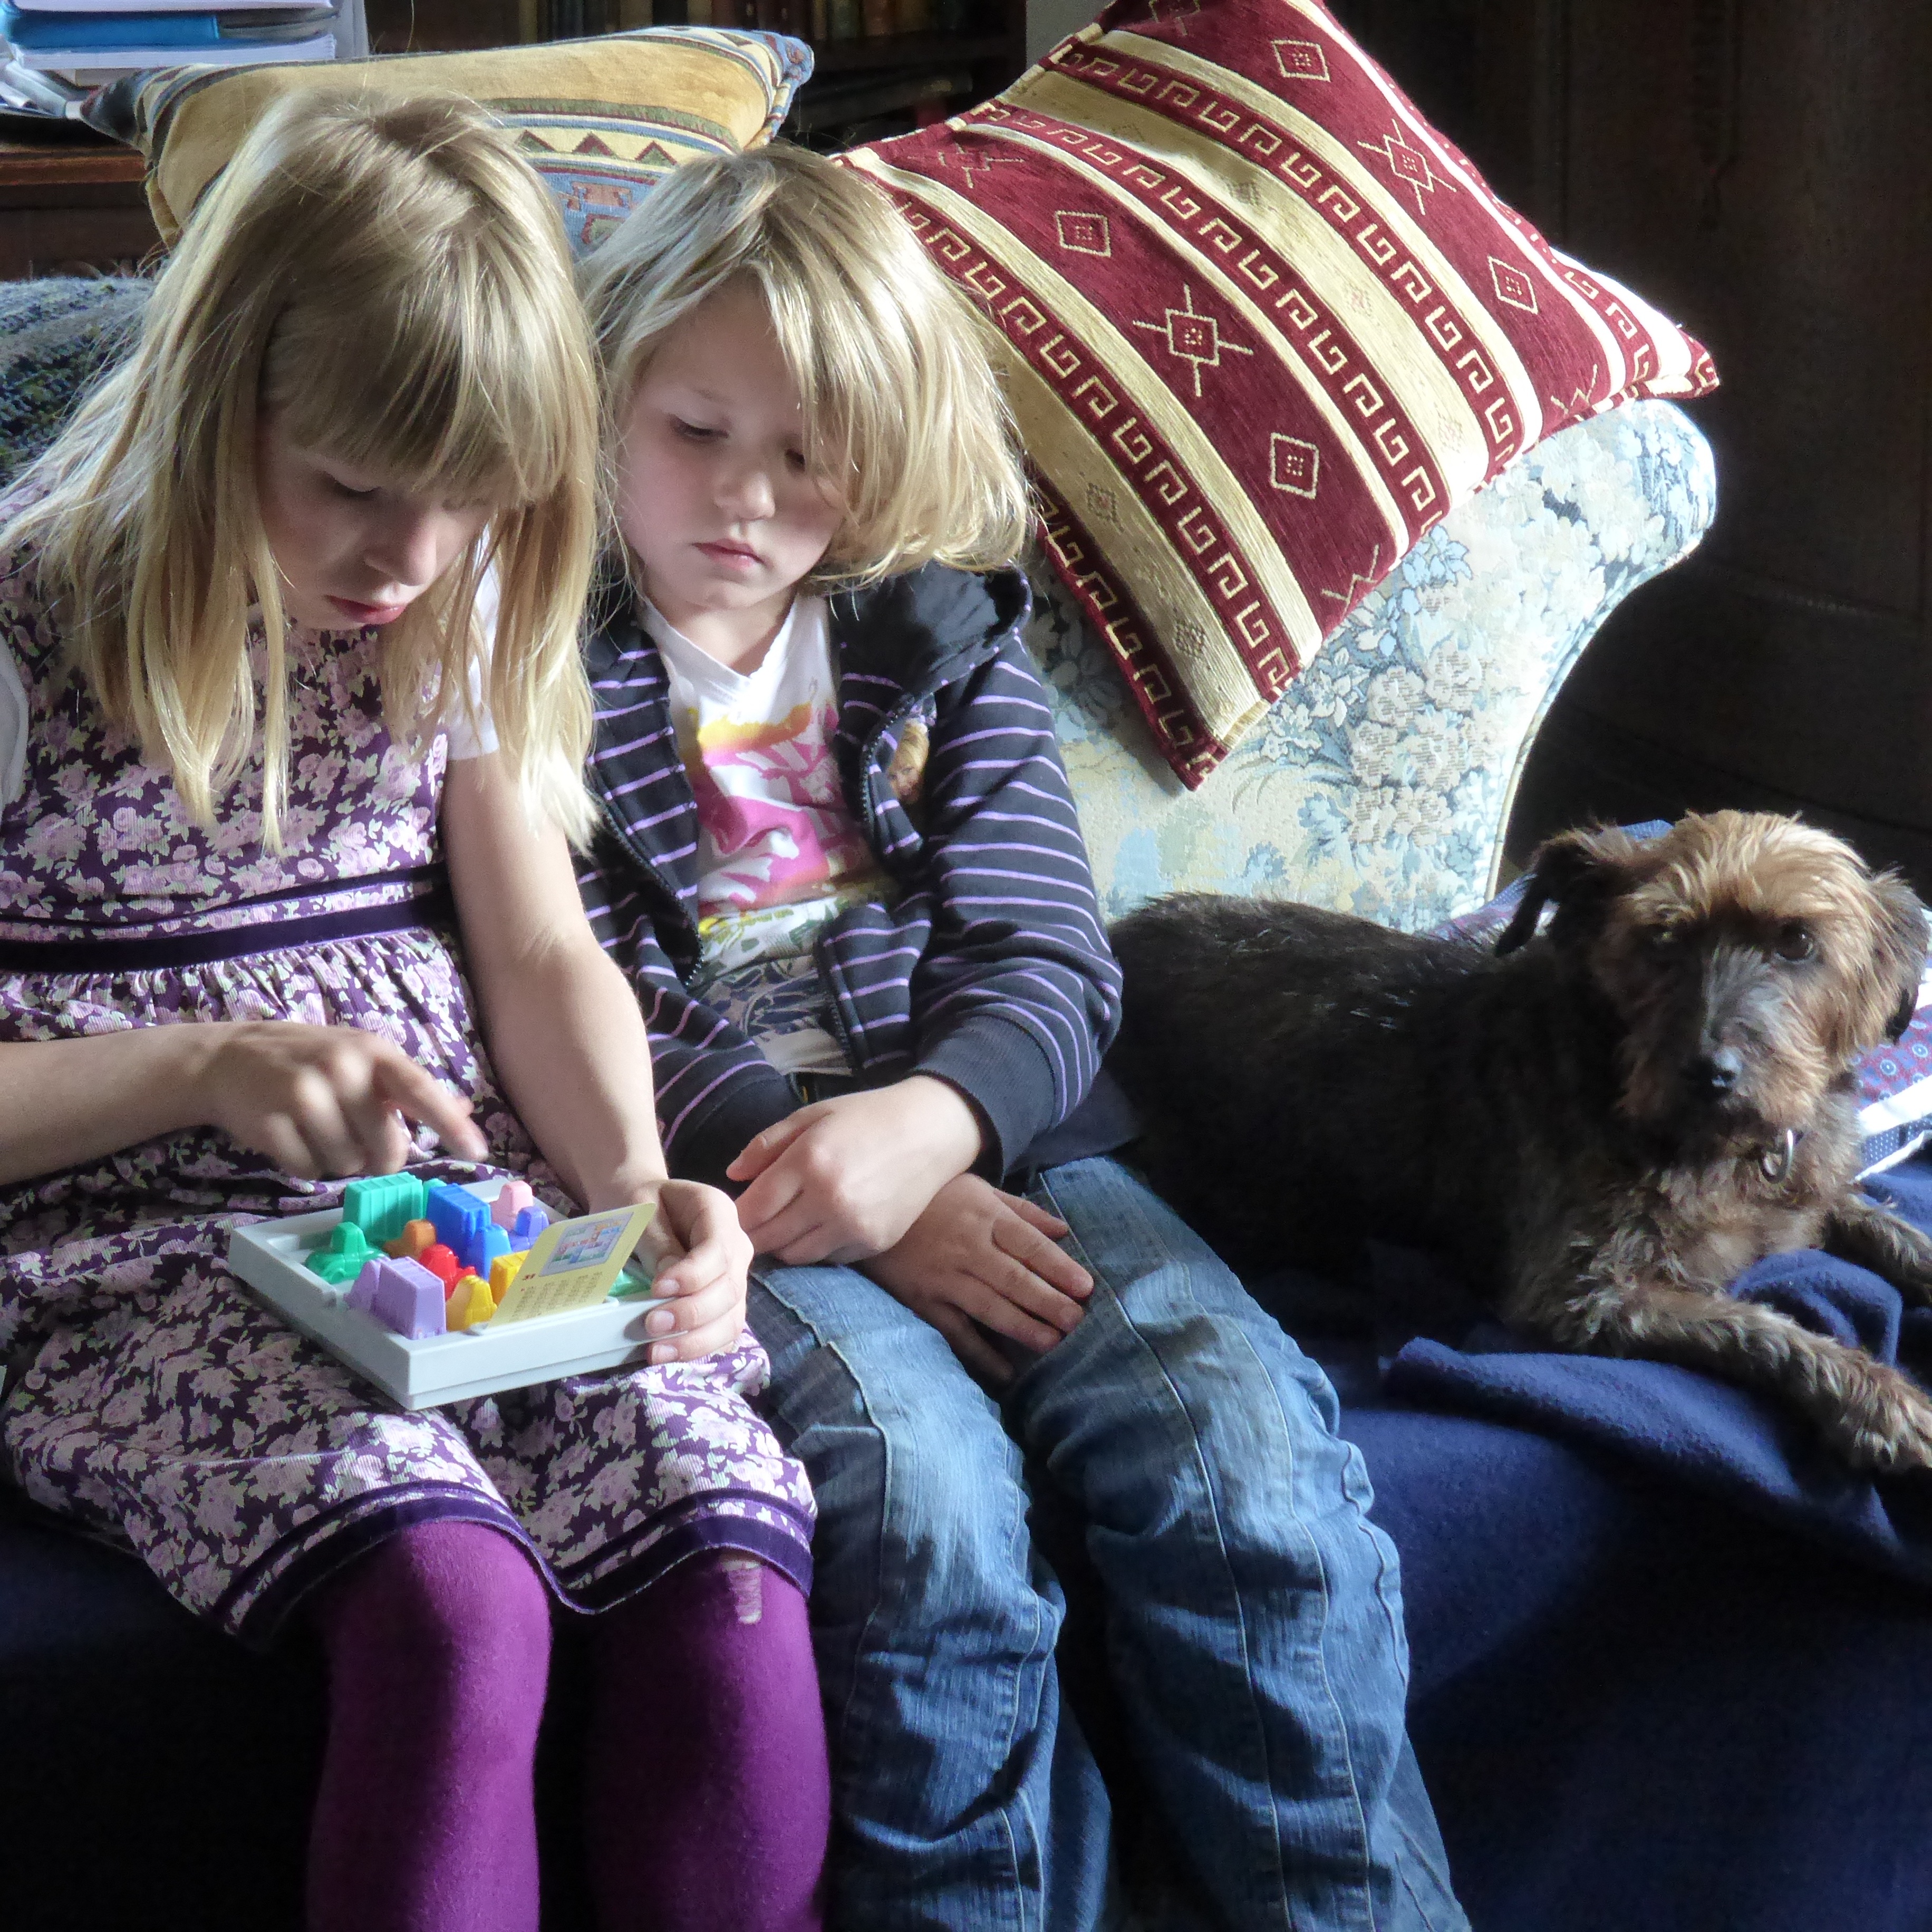
person, people, girl, play, dog, child, living room, family, children, animals, at home, interaction, family life